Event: Nepal Earthquake
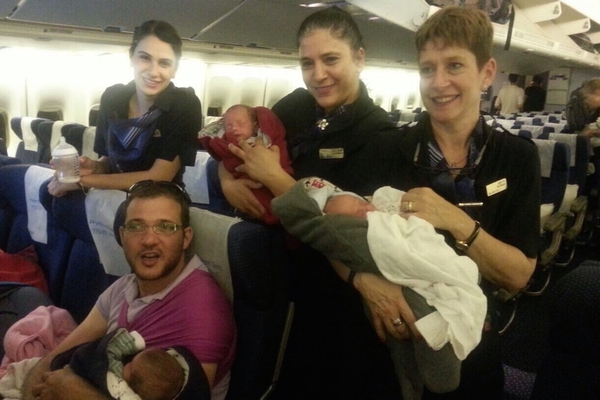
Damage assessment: no_damage